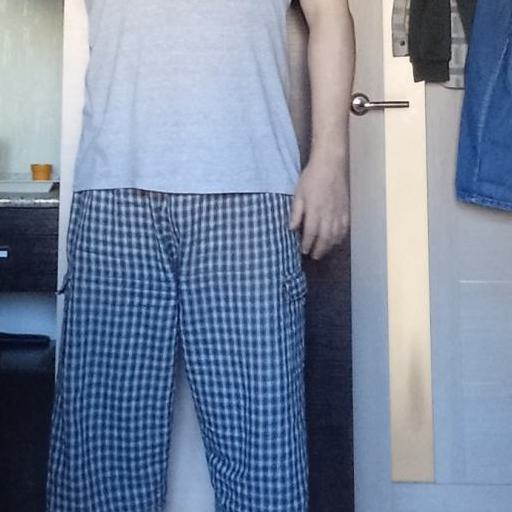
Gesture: no_gesture